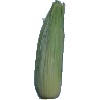
Label: Corn Husk 1